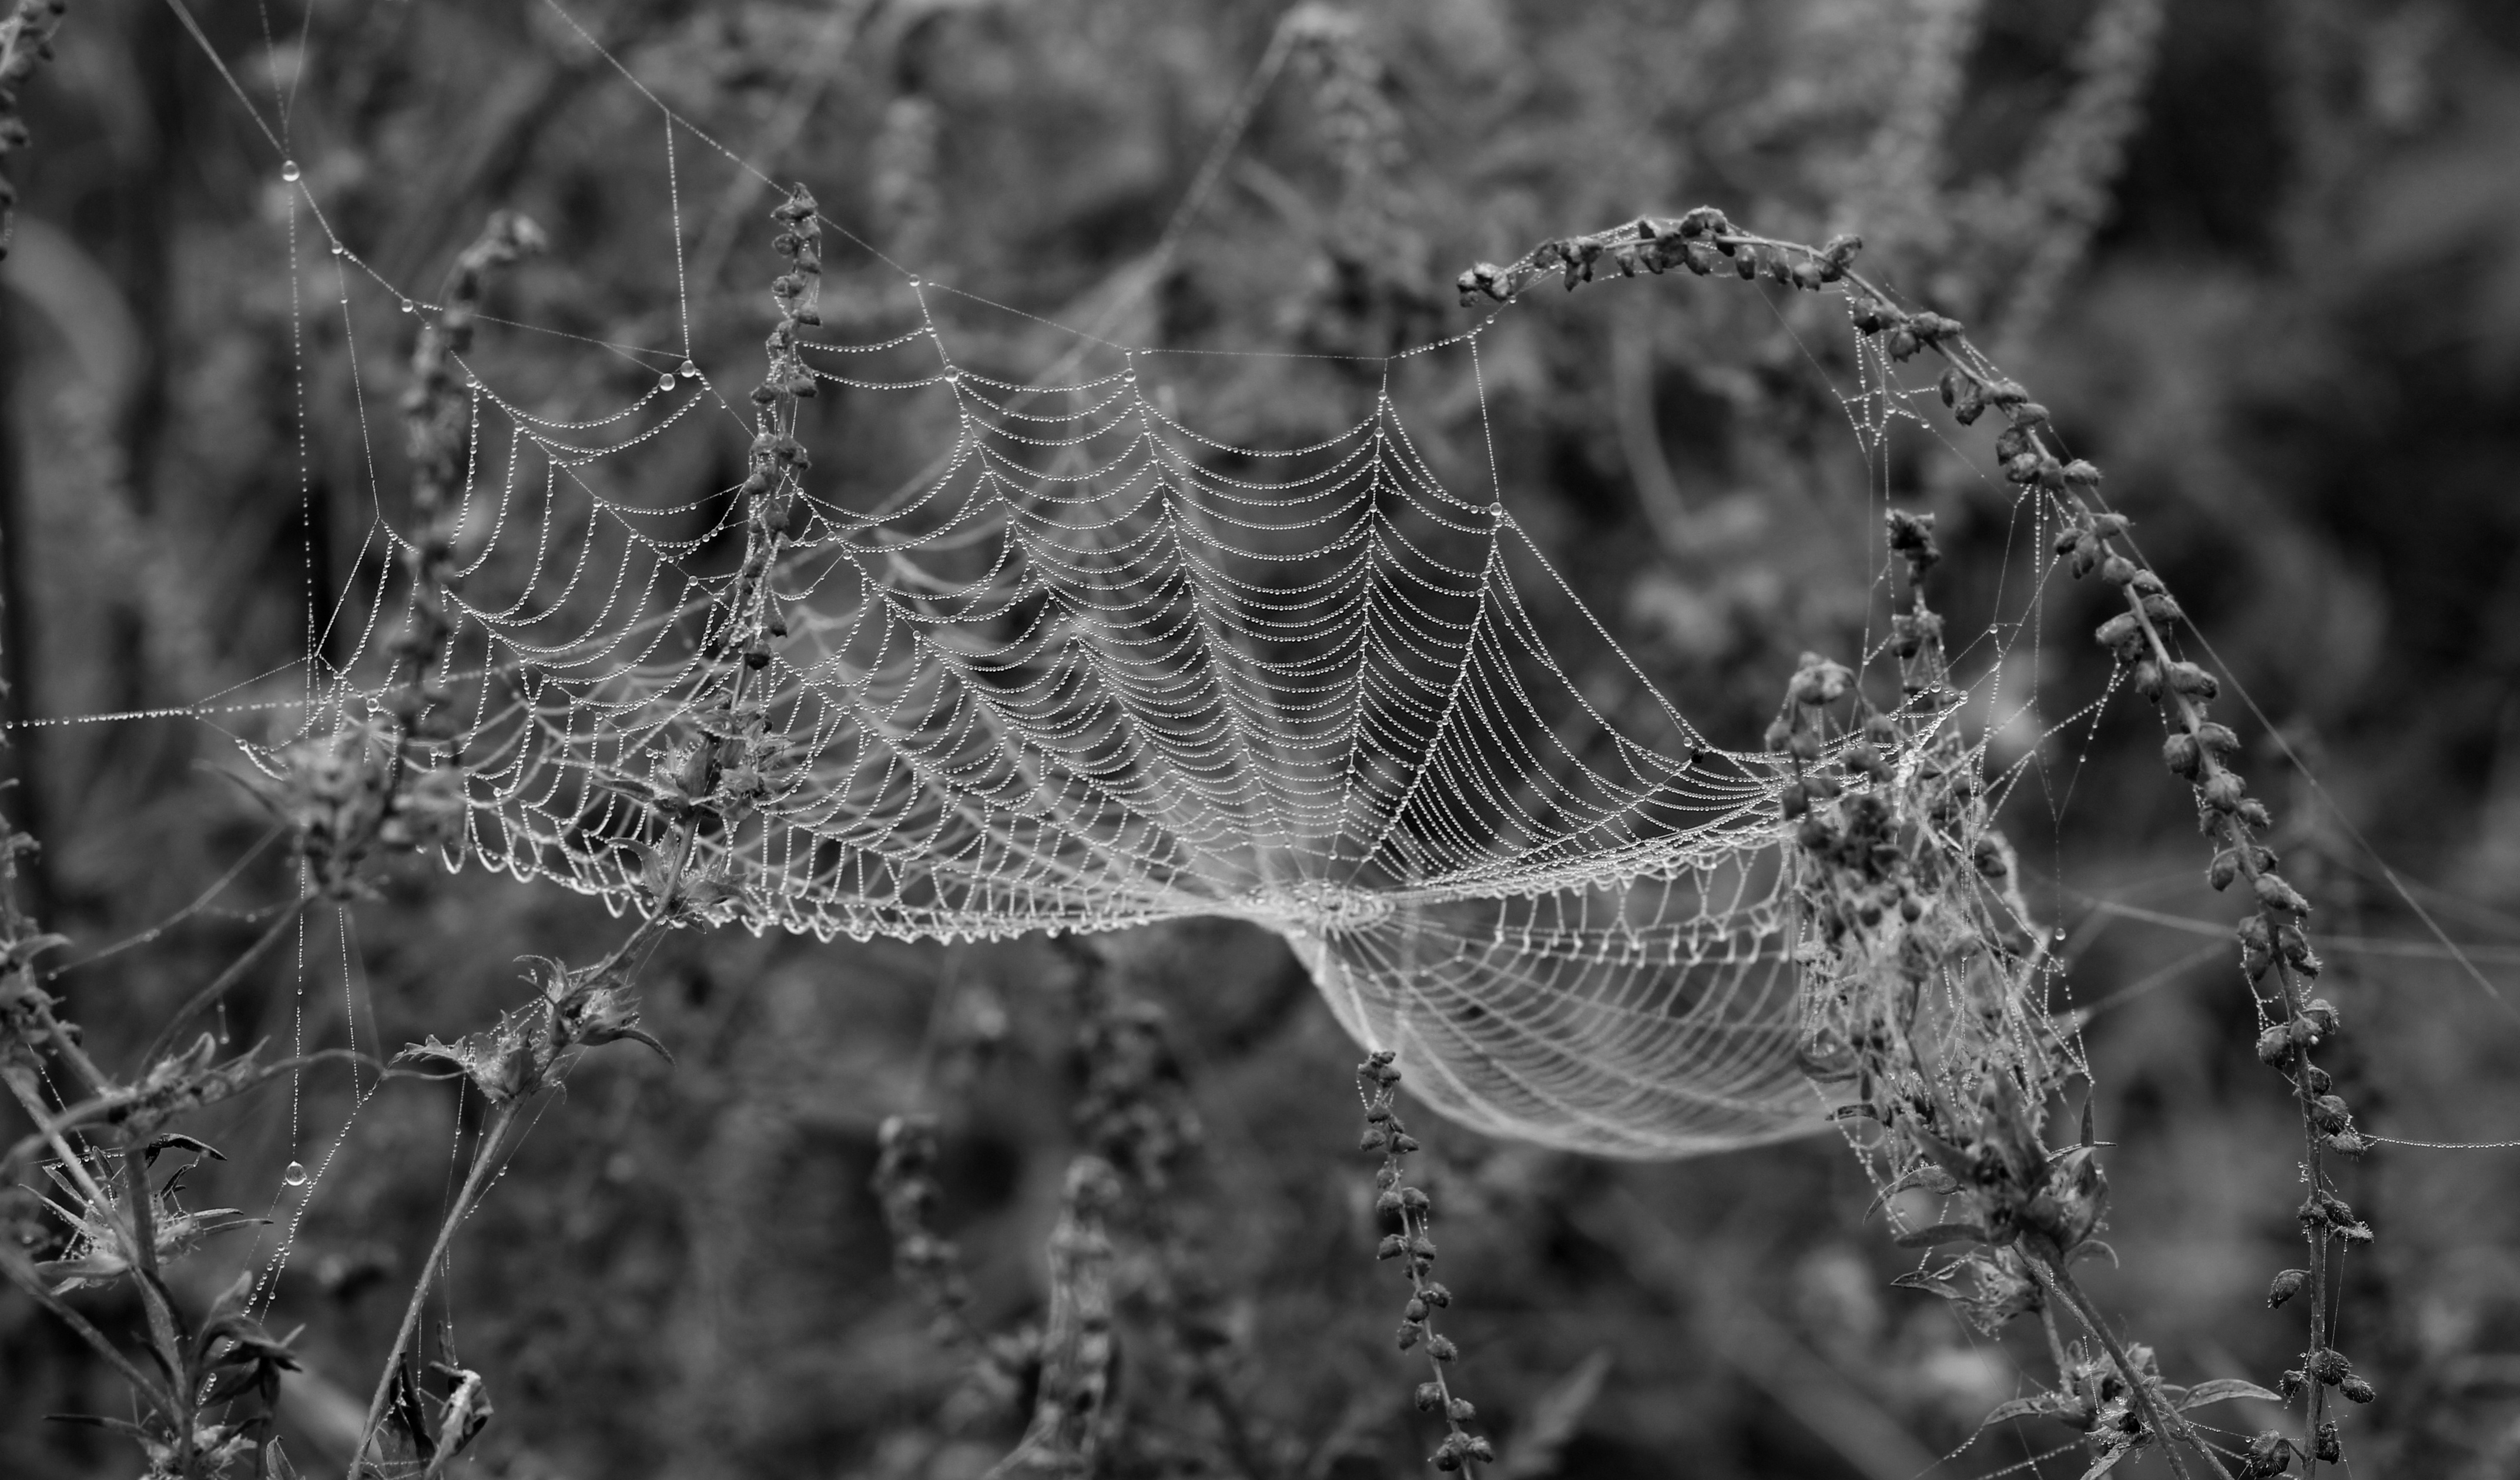
nature, dew, black and white, photography, frost, monochrome, fauna, material, invertebrate, spider web, close up, spider, place, arachnid, drops, moisture, macro photography, monochrome photography, plant stem